Noël-Cerneux

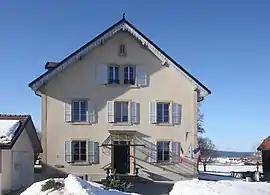
The town hall in Noël-Cerneux

Noël-Cerneux is a commune in the Doubs department in the Bourgogne-Franche-Comté region in eastern France.